Damyean Dotson

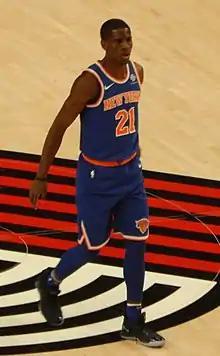
Dotson with the New York Knicks in 2018

On August 7, 2017, Dotson signed with the Knicks and during his rookie season, he received multiple assignments to the Westchester Knicks of the NBA G League. On November 29, Dotson became the eleventh player in history to play in the G League and NBA in the same day. On April 6, 2018, Dotson scored a career-high 30 points and a career high 11 rebounds in a 122–98 win off the bench against the Miami Heat.